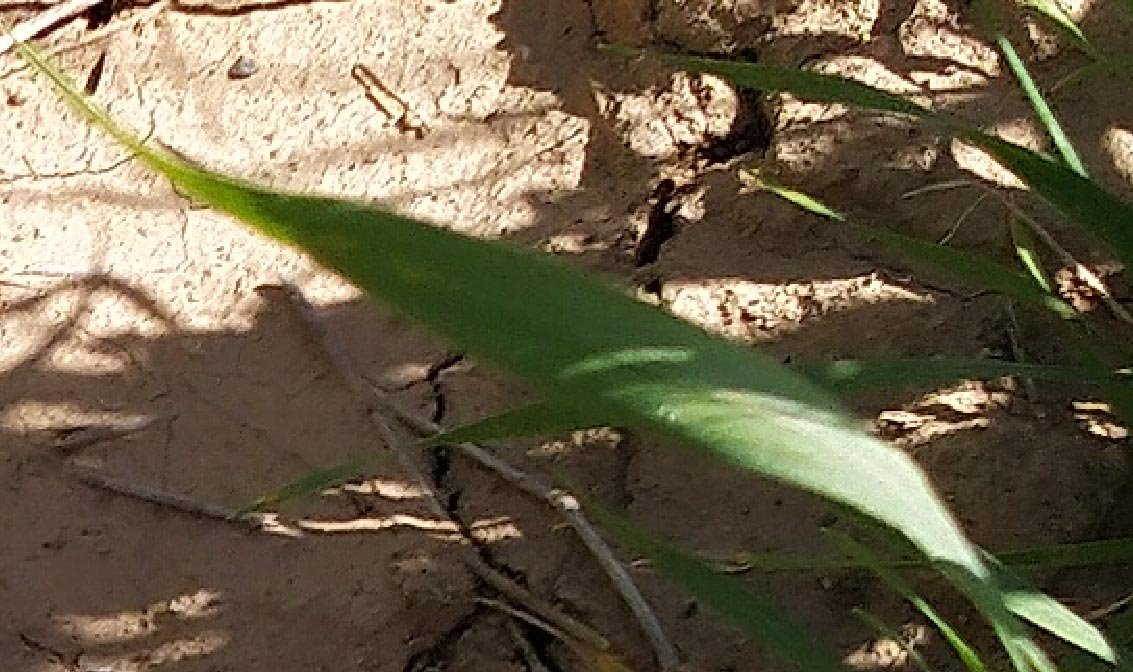
Label: Wheat___Healthy